Luigi Cimnaghi

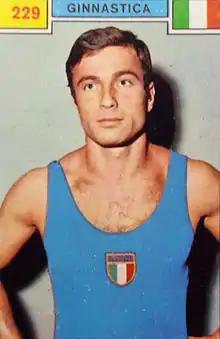

Luigi Cimnaghi (10 August 1940 – 22 March 2024) was an Italian sports administrator and gymnast. He competed at the 1964 and 1968 Olympics in all artistic gymnastics events and finished in 4th and 12th place with the Italian team, respectively. His best individual result was 14th place on the parallel bars in 1964. He won gold medals with the Italian team at the 1963 and 1967 Mediterranean Games, as well as four individual medals in 1967: two silvers, on the parallel bars and vault, and two bronze medals, all-around and on the horizontal bar.